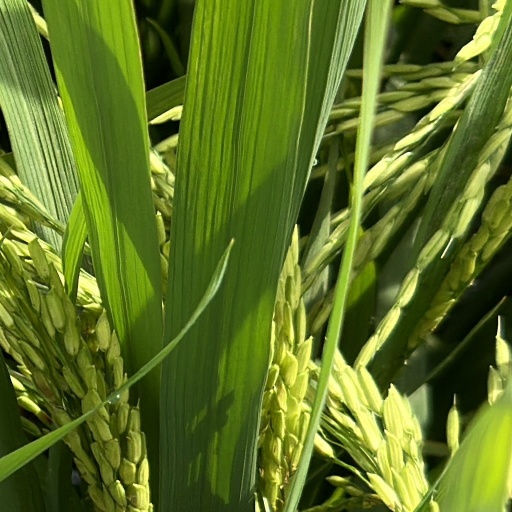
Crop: rice